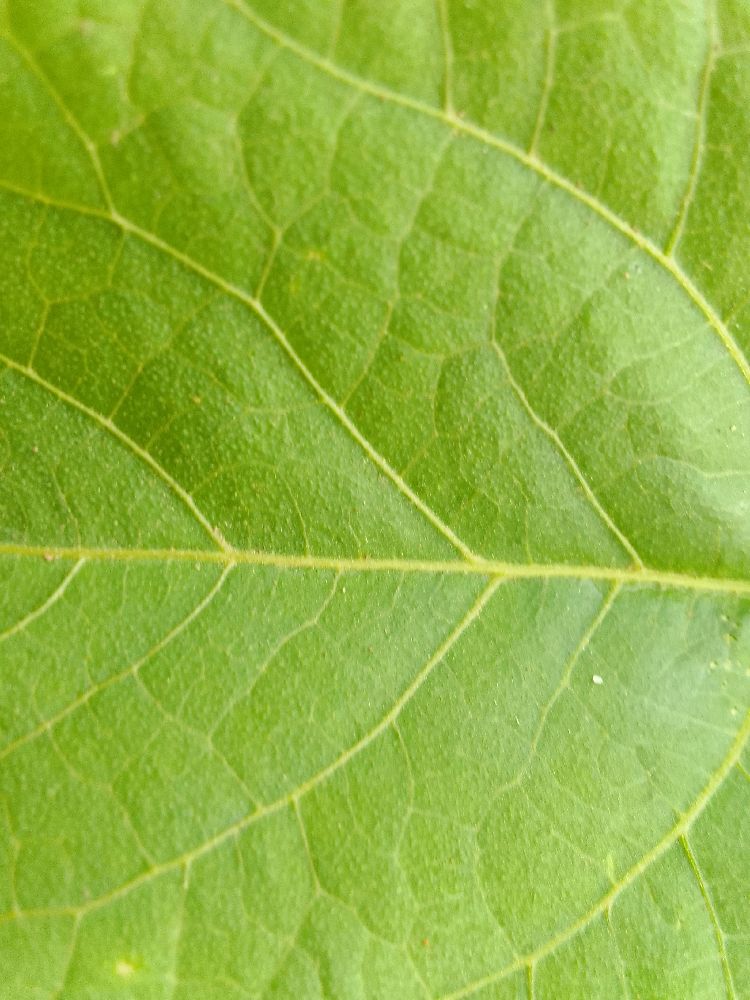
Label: healthy